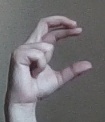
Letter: thal